Reunion Dinner (film)

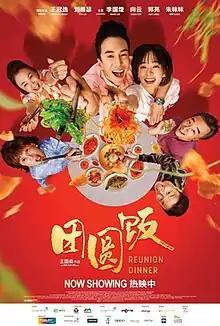

Reunion Dinner is a 2022 Singaporean Chinese New Year comedy film. It tells the story of a soon-to-be-married couple who arrange for their parents to meet for the first time over Chinese New Year reunion dinner. But as the boyfriend is estranged from his mother, he fakes a family to impress them instead.